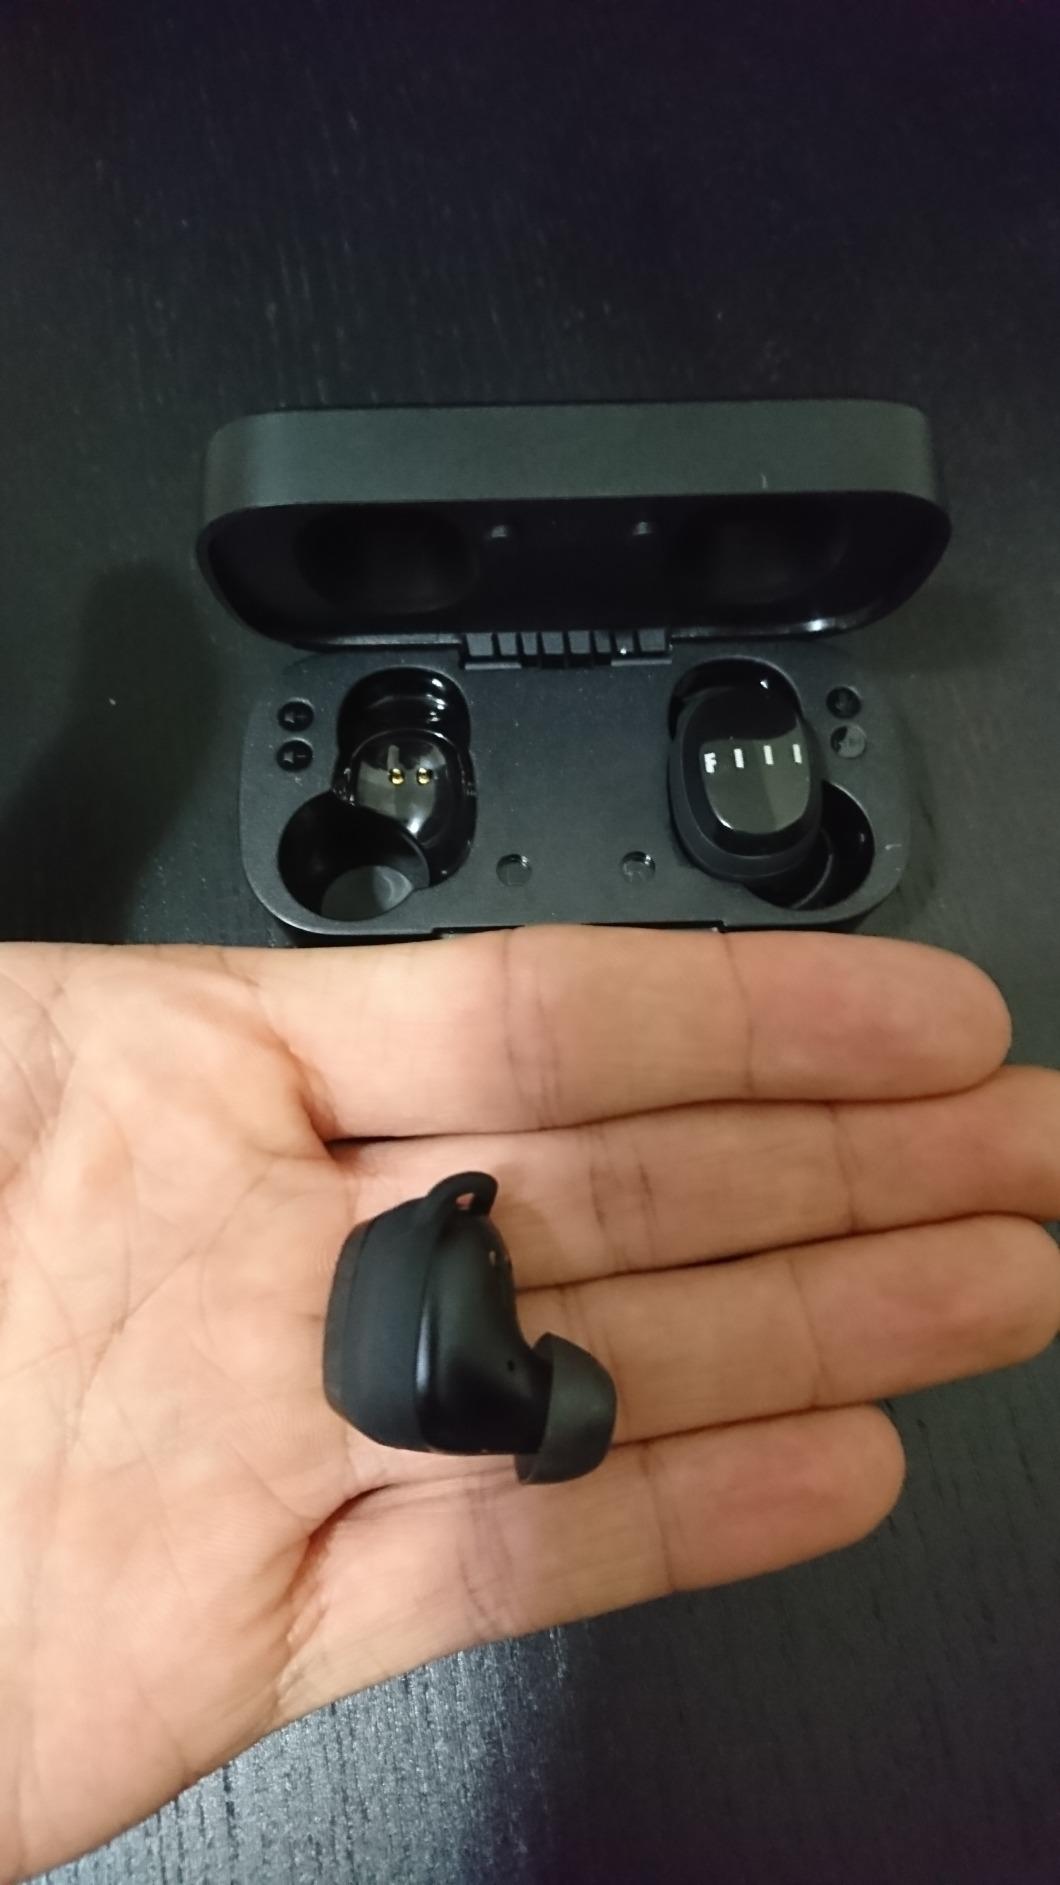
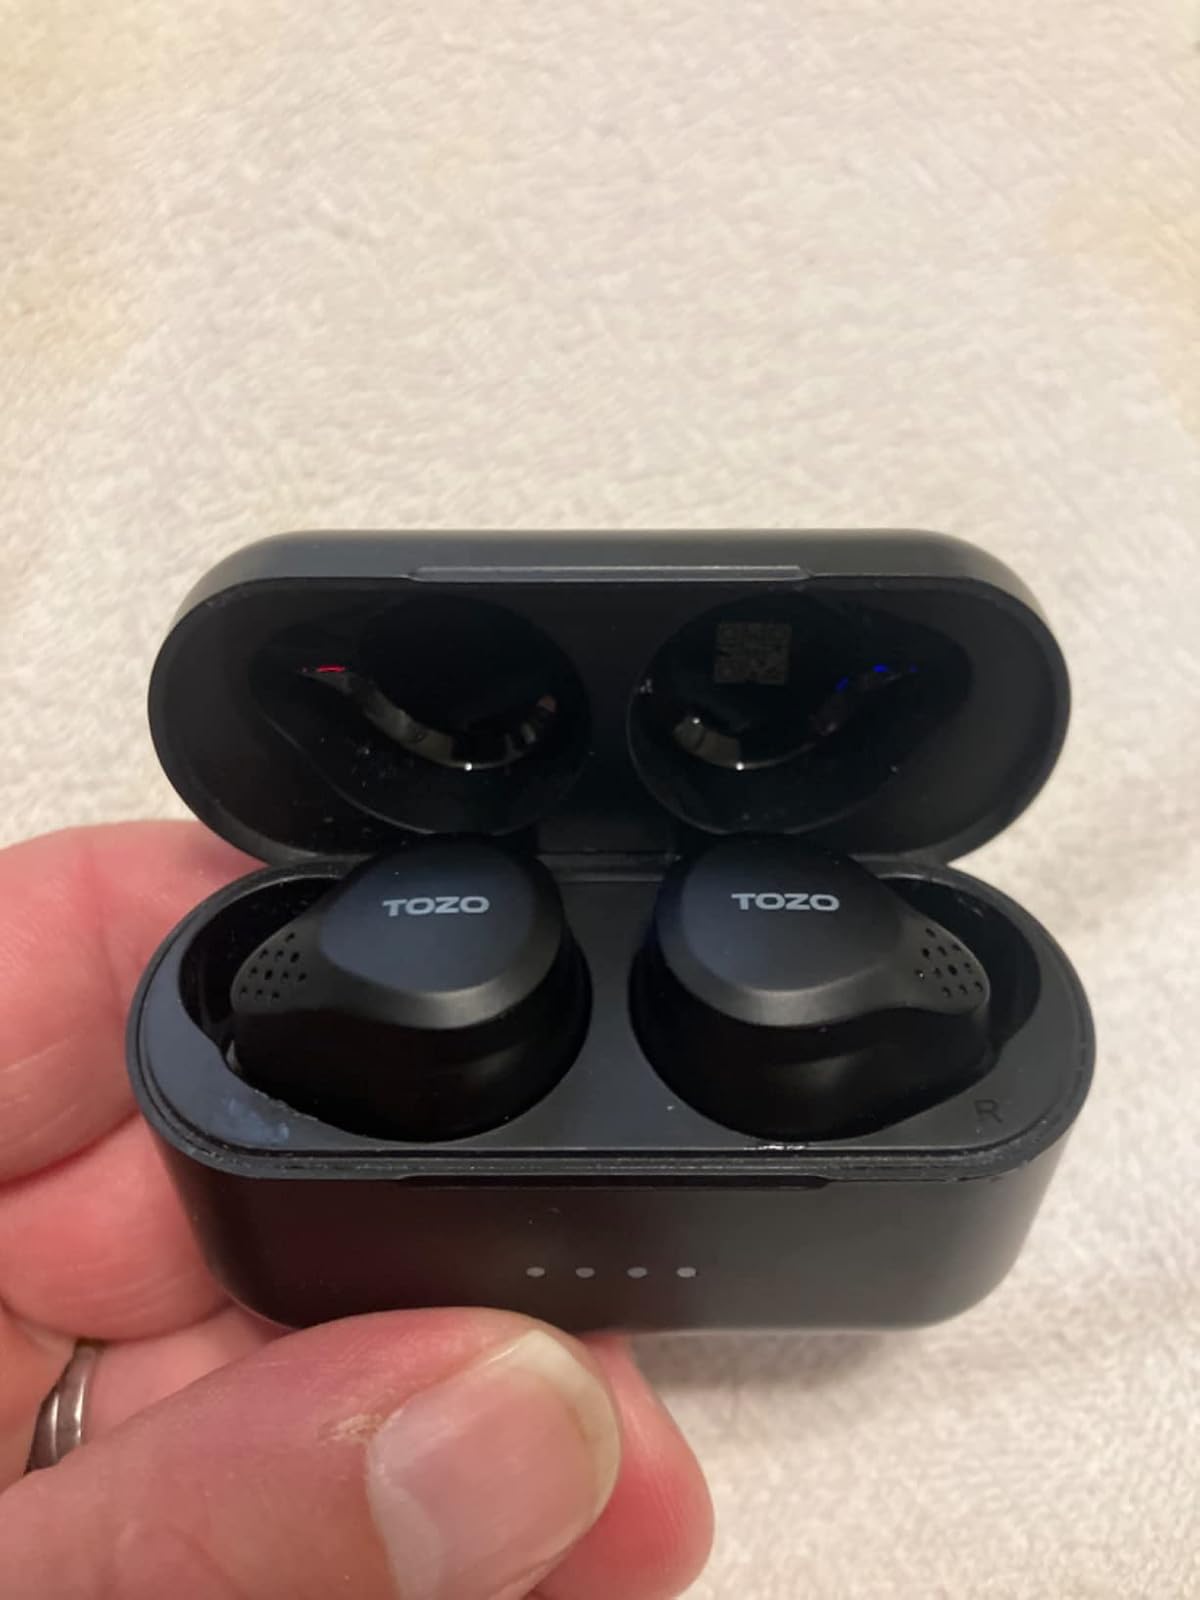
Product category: earbuds
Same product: no